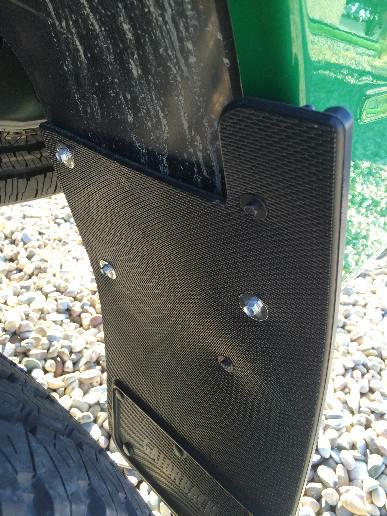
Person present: No